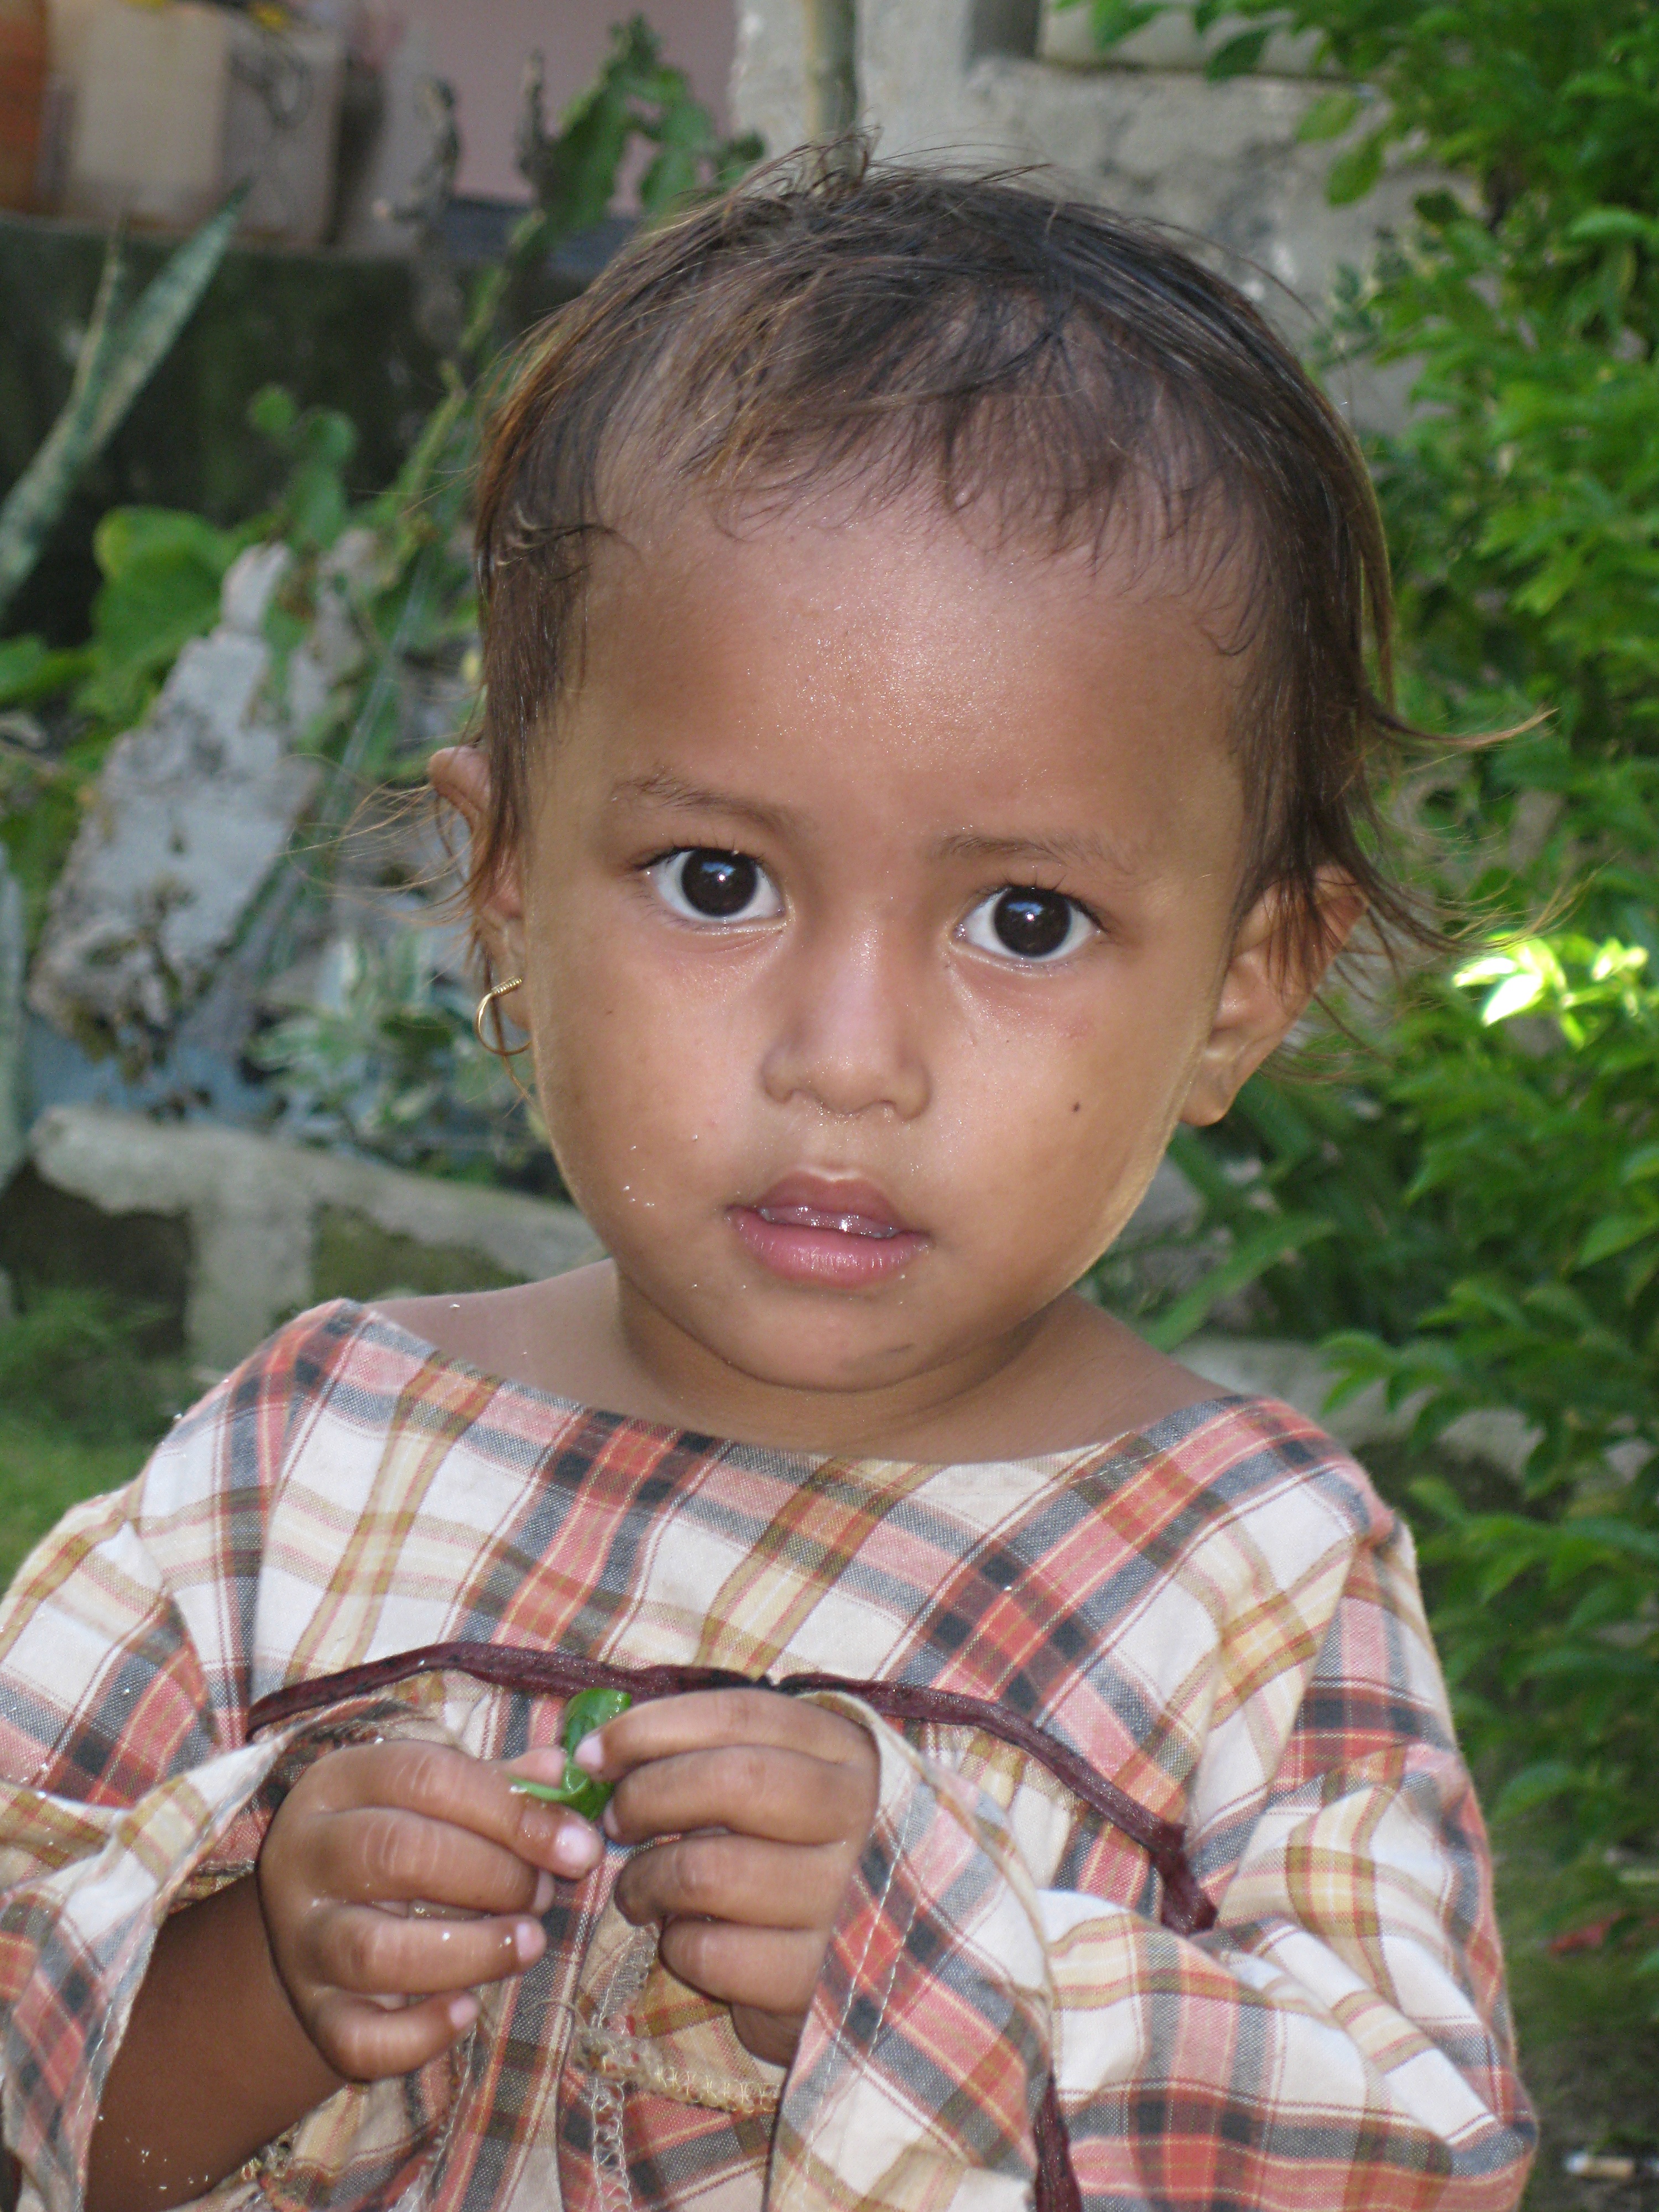
person, people, girl, play, boy, male, portrait, child, baby, facial expression, smile, face, infant, toddler, eye, head, skin, poverty, indonesia, portrait photography, sulawesi, wakatobi